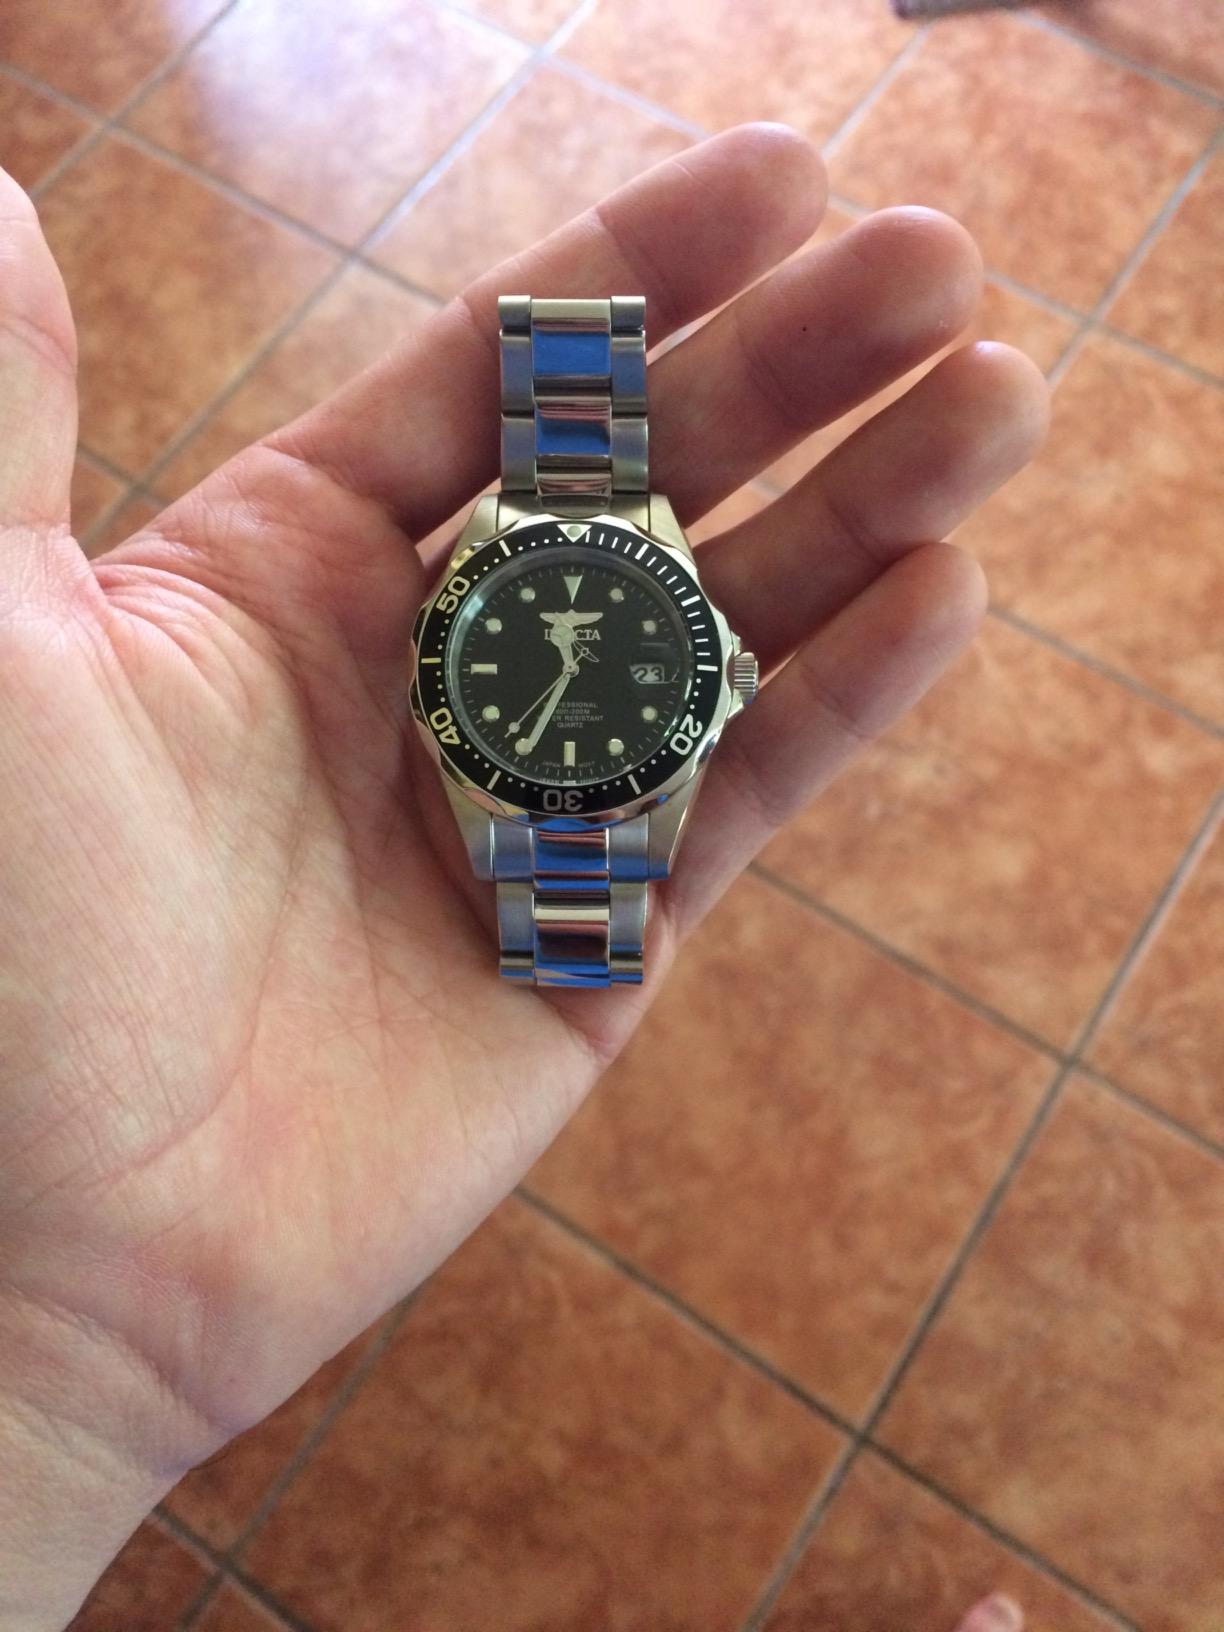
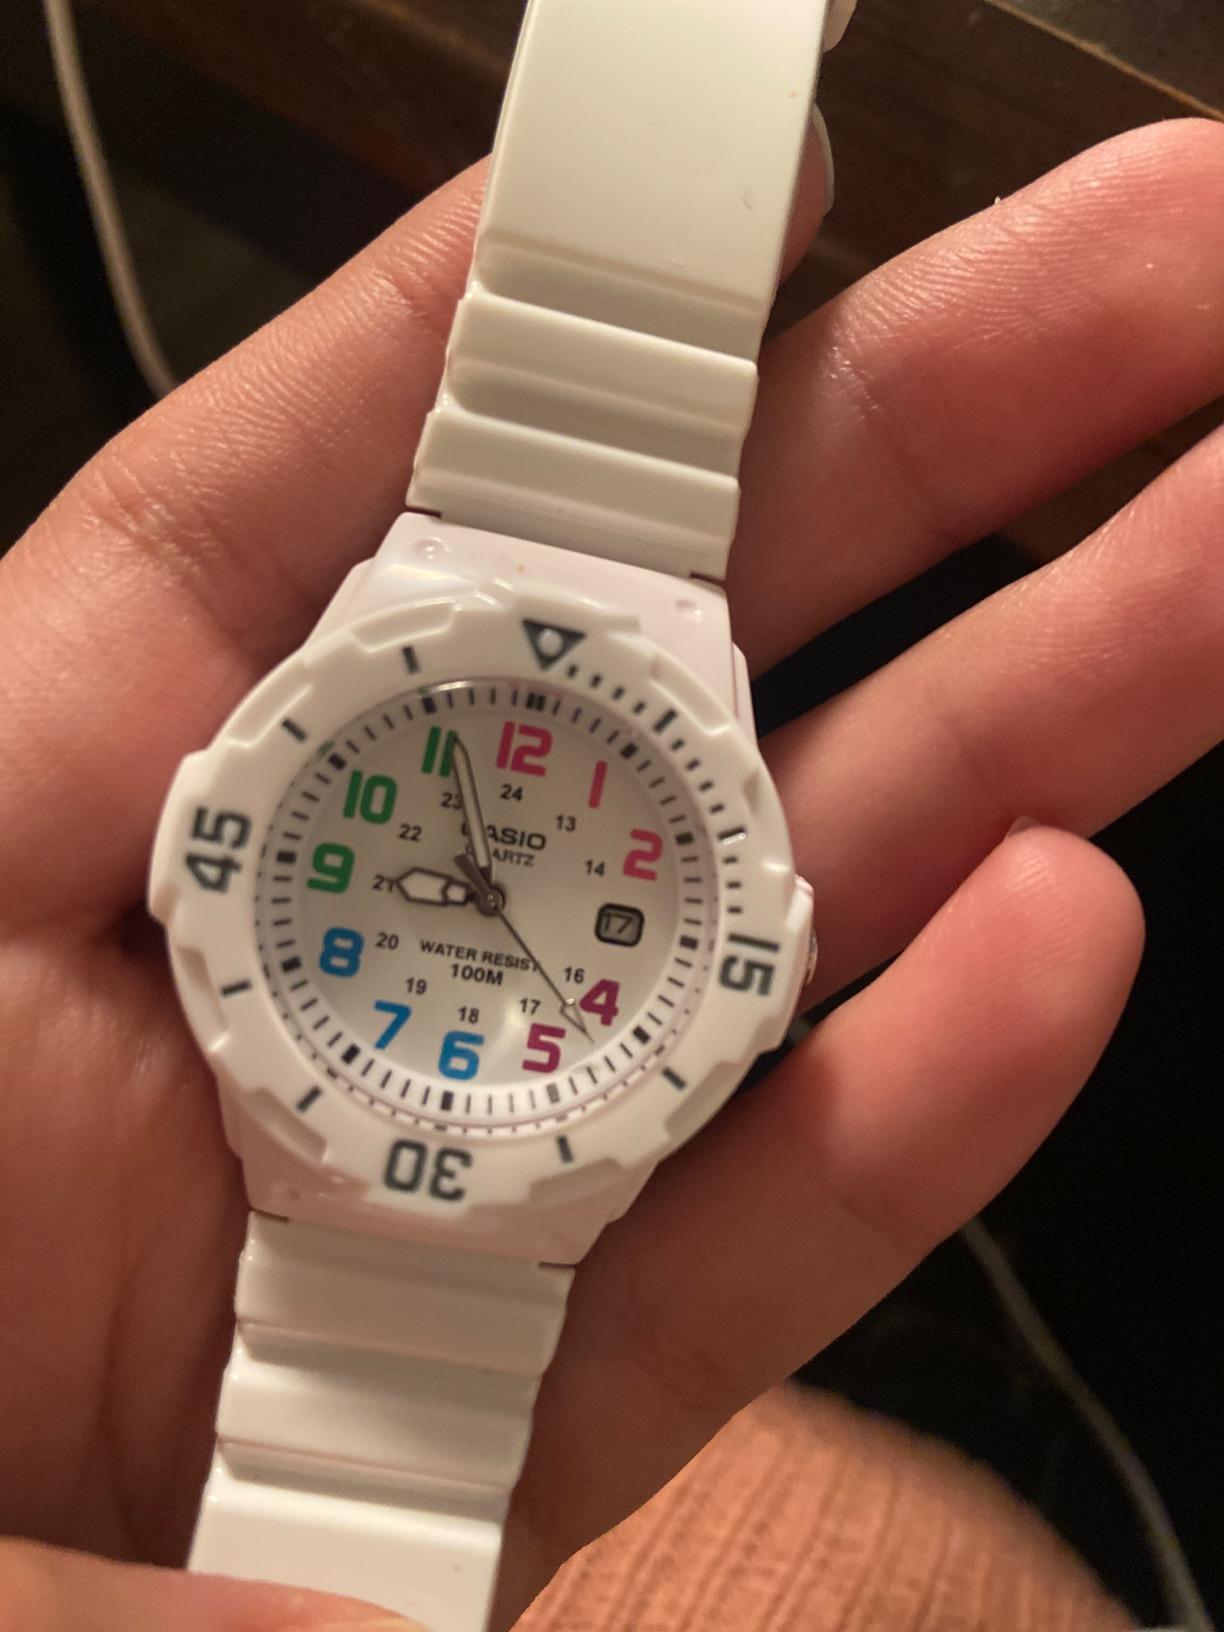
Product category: accessories_watch
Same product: no